Jupp Heynckes

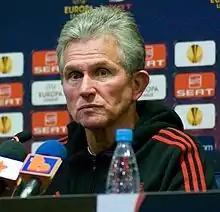
Heynckes with Bayer Leverkusen in 2011

Heynckes was a member of the West Germany team that won the 1972 UEFA European Championship, playing 90 minutes in the 3–0 win over the Soviet Union in the final. He was named by UEFA as one of seven German players in the official Team of the Tournament.